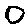
Label: 0